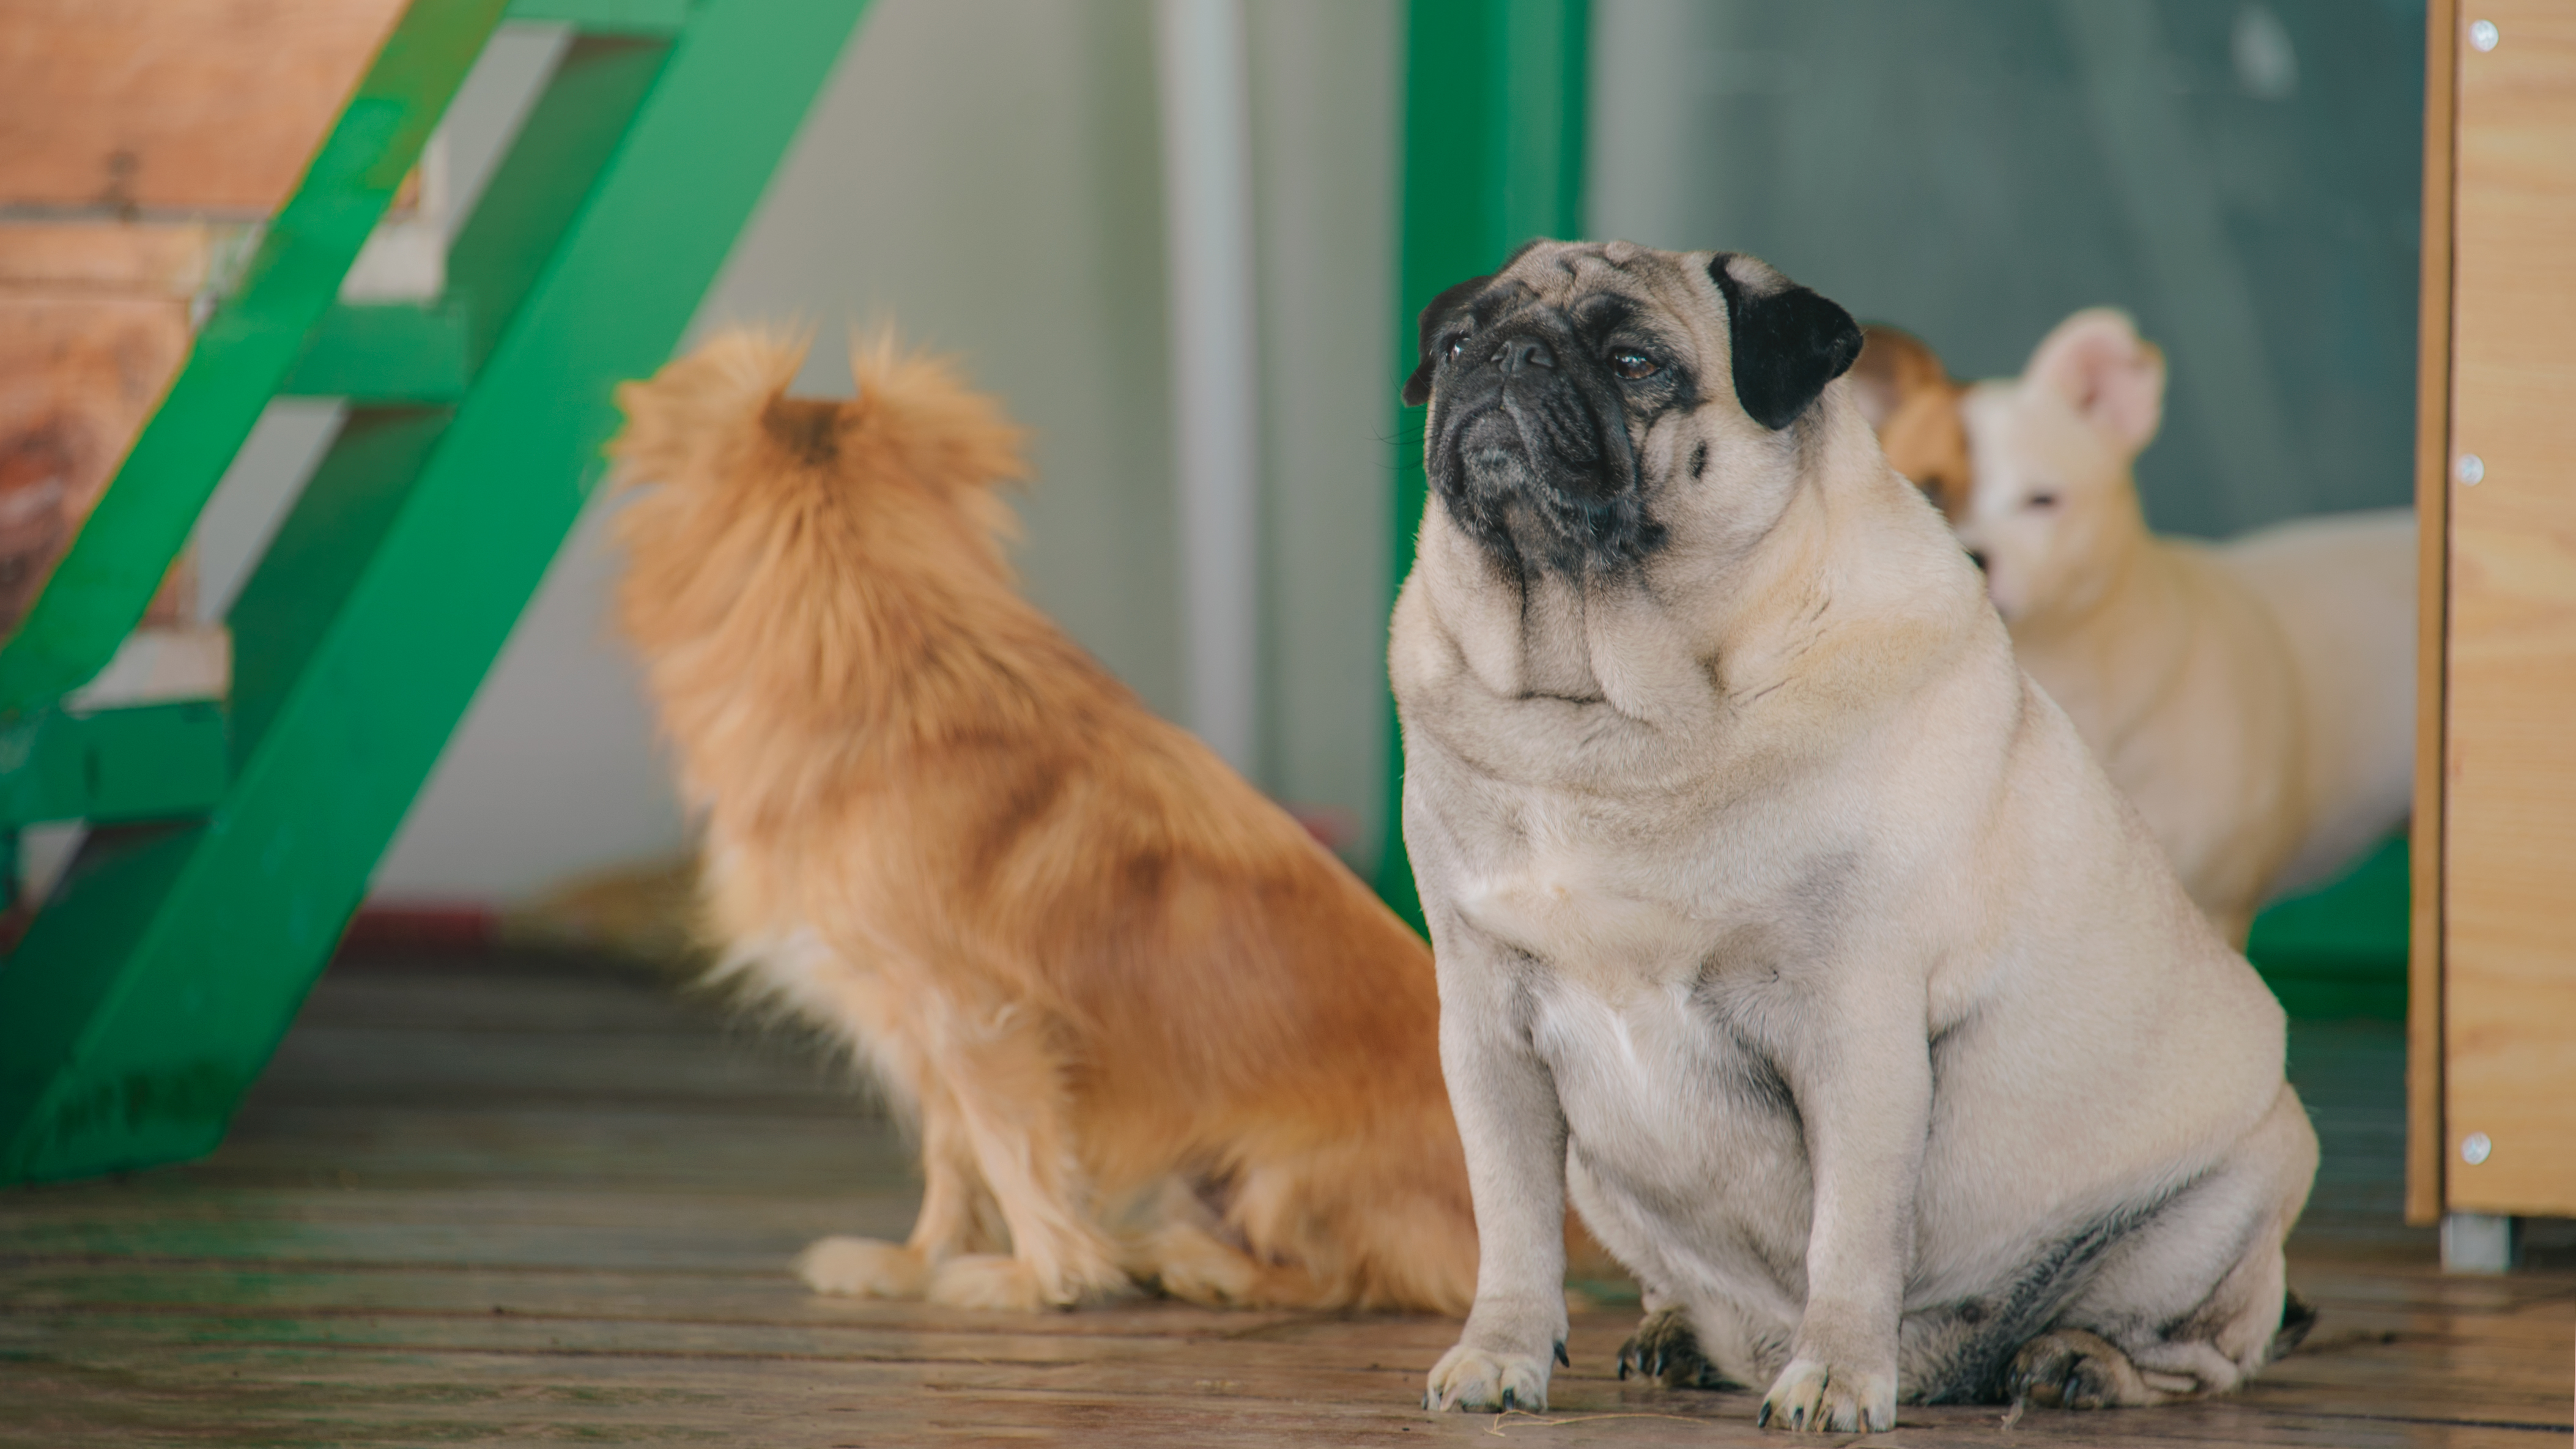
cat, dog, pug, dog like mammal, dog breed, mammal, dog breed group, snout, carnivoran, toy dog, companion dog, fawn